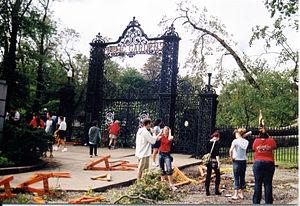
L’ouragan Juan fut un ouragan de catégorie 2, selon l’échelle de Saffir-Simpson, qui a frappé les provinces canadiennes de la Nouvelle-Écosse, du Nouveau-Brunswick et de l’Île-du-Prince-Édouard en 2003. Il s’est formé au sud des Bermudes le 24 septembre 2003 à partir d’une onde tropicale sur l’océan Atlantique. L’onde s’est intensifiée graduellement sur les eaux chaudes du Gulf Stream atteignant la catégorie 2 le 27 septembre en poursuivant une trajectoire franc nord. Son vent maximal rapporté fut de 165 km/h alors qu’il approchait rapidement des côtes de la Nouvelle-Écosse. En passant au-dessus d’eaux plus froides, il perdit un peu d’intensité mais était toujours en catégorie 2 lorsqu’il frappa Halifax, tôt le 29 septembre, et le demeura en traversant la province. Juan commença à faiblir en arrivant sur l’Île-du-Prince-Édouard puis devint un cyclone extratropical près de l’île d'Anticosti au Québec.